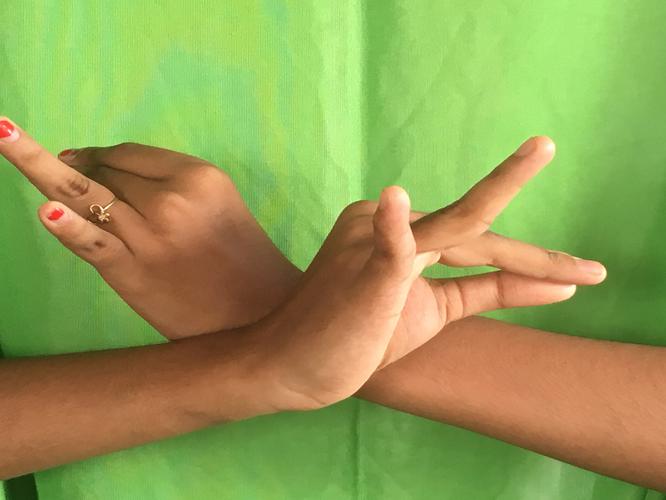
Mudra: Katakavardhana
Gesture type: double_hand